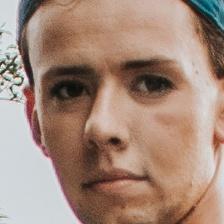
Label: faces